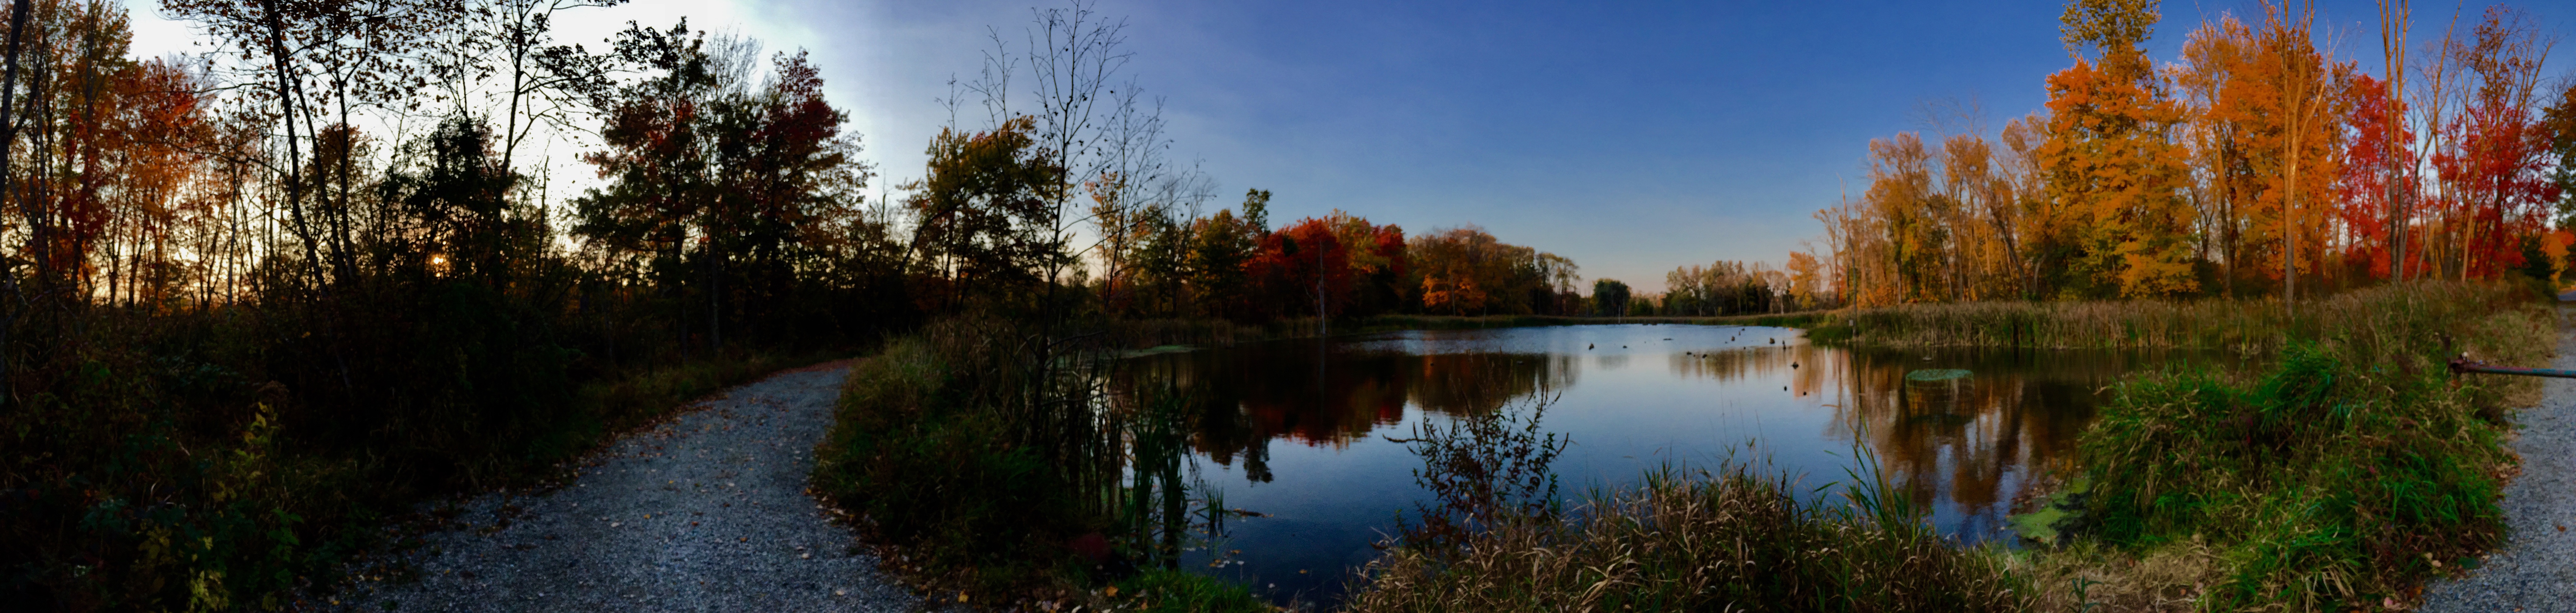
tree, wilderness, lake, river, reflection, autumn, season, waterway, body of water, wetland, habitat, ecosystem, biome, natural environment